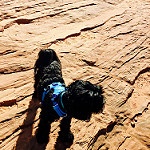
Scene: Outdoor